William C. O'Neill Bike Path

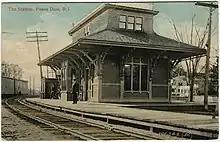
An early-20th-century postcard of Peace Dale station

The Narragansett Pier Railroad opened in 1876 to connect mills in Wakefield and Peace Dale to the New York, Providence and Boston Railroad at West Kingston. Passenger service ended in 1952, though freight service continued until the 1970s and the line was not fully abandoned until 1981.